George Clooney

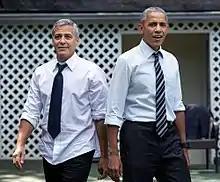
Clooney with President Barack Obama in 2016

In 2014, Clooney co-wrote, directed and starred in "The Monuments Men", an adaptation of "The Monuments Men: Allied Heroes, Nazi Thieves and the Greatest Treasure Hunt in History" by Robert M. Edsel. The film starred an ensemble cast of A-list stars including Matt Damon, Cate Blanchett, Bill Murray, John Goodman and Bob Balaban, as well as European stars Hugh Bonneville and Jean Dujardin. The film was a critical misfire and a box office failure. Many historians were critical of the film for its historical inaccuracies. "The Guardian" film critic Andrew Pulver, panned the film writing, that the film was "filled with unearned patriotic sentiment, sketchy to the point of inanity, and interrupted every few minutes with neurotic self-justification". That same year, Clooney produced "" (2013), an adaptation of . The film stars Meryl Streep and Julia Roberts.